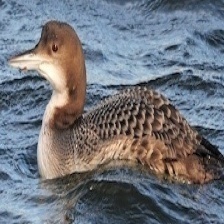
Species: COMMON LOON
Scientific name: GAVIA IMMER